Which point is corresponding to the reference point?
Reference image:
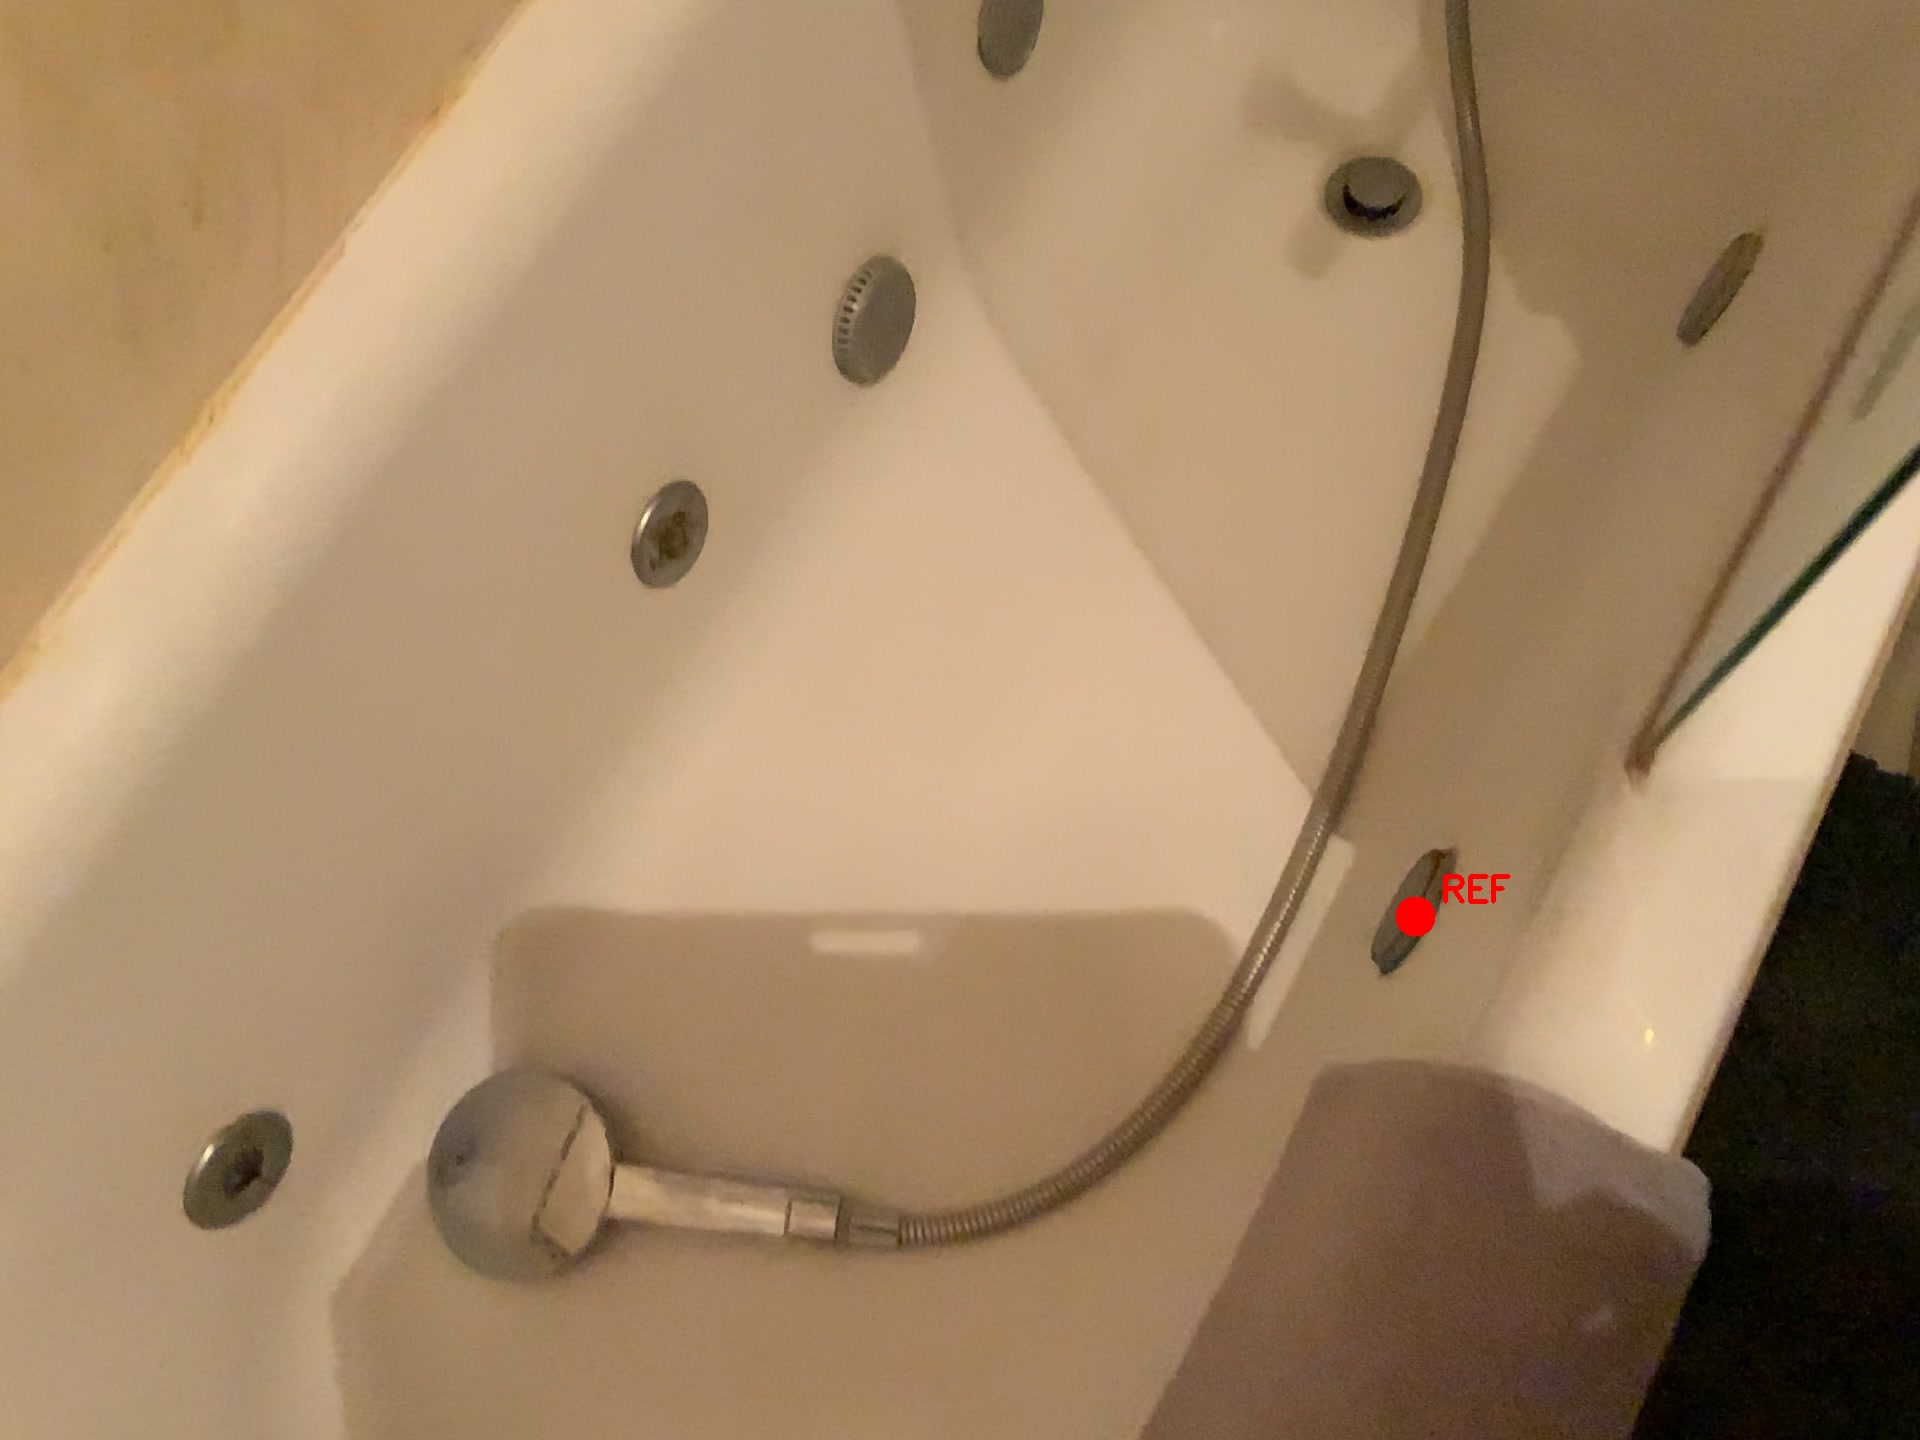
Option image:
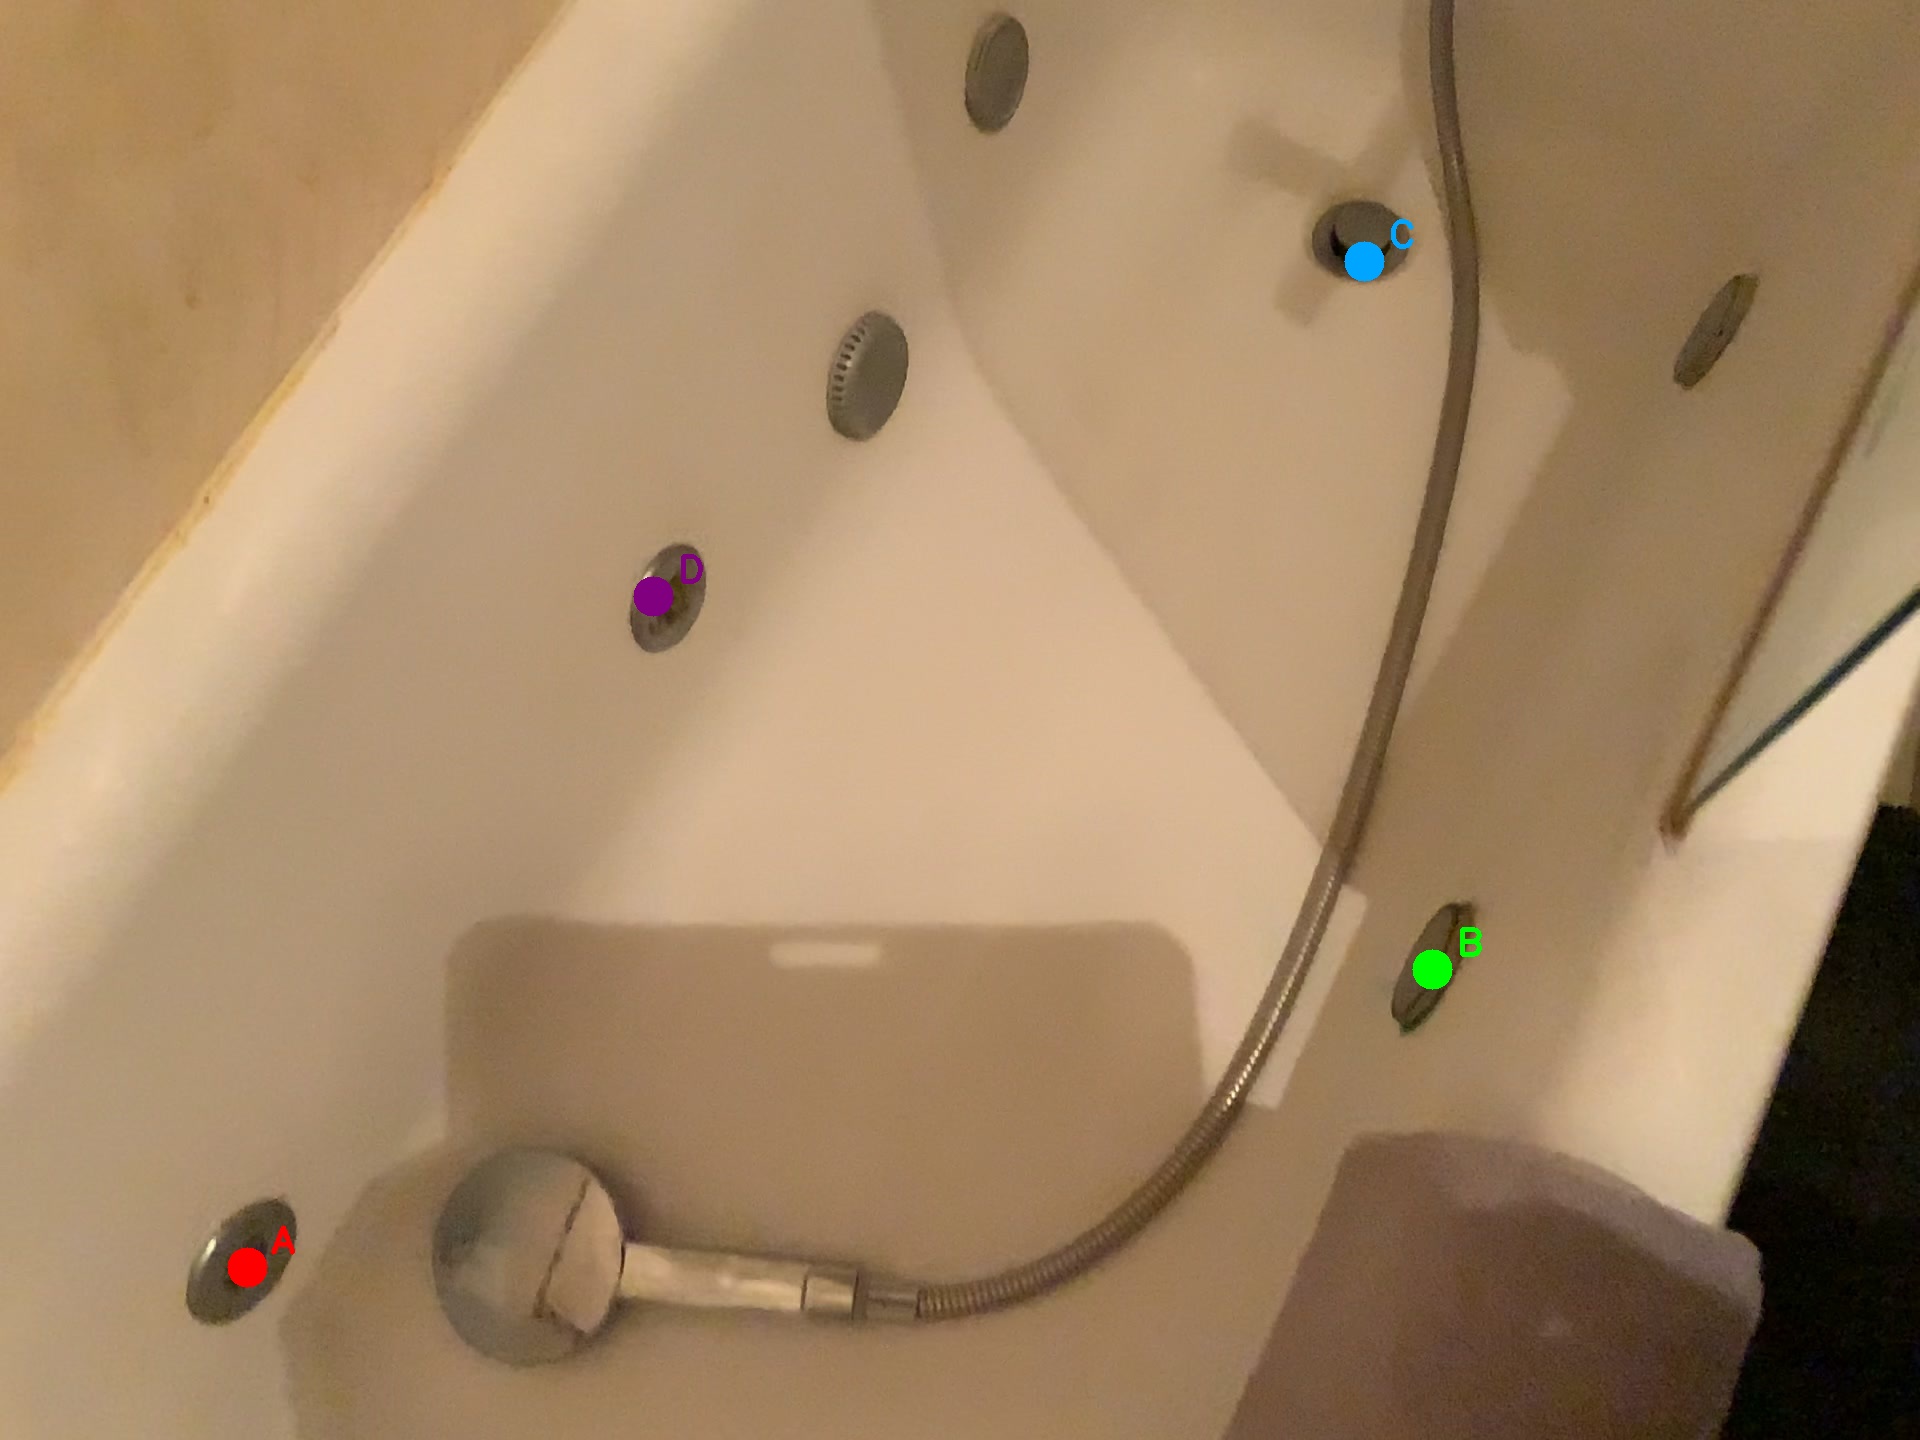
Choices:
Point A
Point B
Point C
Point D
Answer: (B)